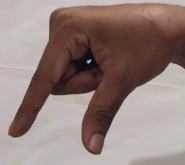
ASL sign: Q